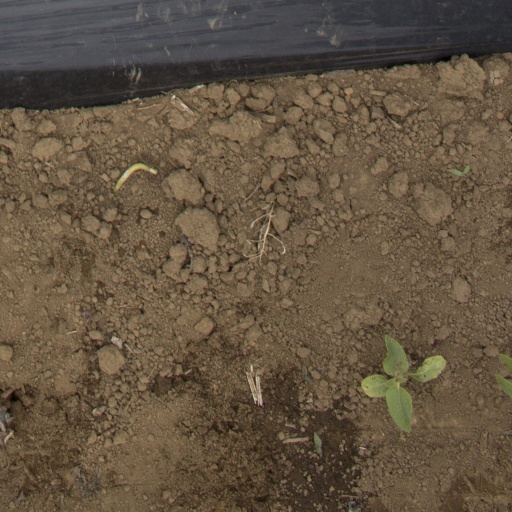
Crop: Jerusalem artichoke